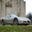
Label: automobile